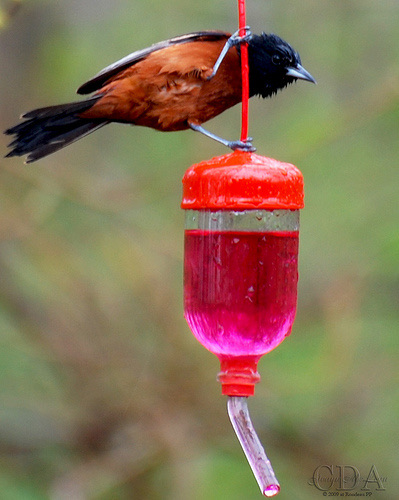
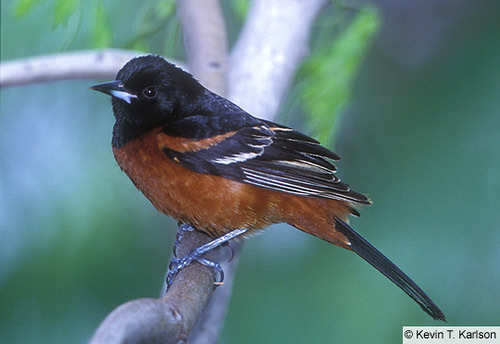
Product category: misc
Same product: yes